Ultimate Fighting Championship

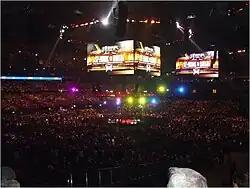
UFC 129 shattered previous North American gate and attendance records.

This momentum carried into the summer of 2010 at UFC 116, which featured the return of Brock Lesnar defending his UFC Heavyweight title against the undefeated interim-champion Shane Carwin before 1.25 million PPV viewers. Lesnar survived an early barrage of Carwin's punches in a contest that was nearly stopped by referee Josh Rosenthal. However, Lesnar recovered in the second round to submit Carwin via arm-triangle choke to retain the undisputed UFC Heavyweight Championship. The event as a whole was critically acclaimed in the media for living up to the hype with a number of exciting fights.